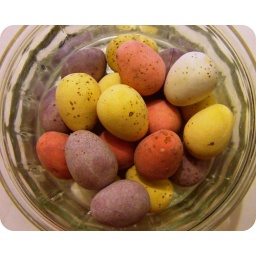
Chocolate eggs in a glass basket :)